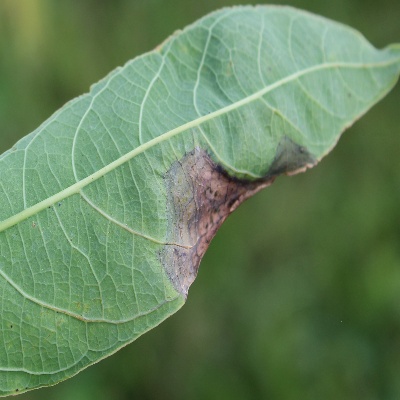
Crop: Cassava
Condition: bacterial blight